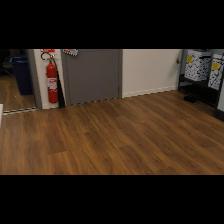
Label: NonHuman